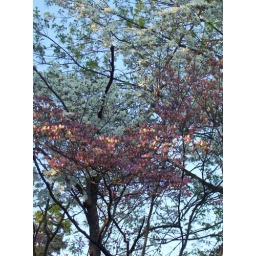
The pink and white dogwood tree in our front yard